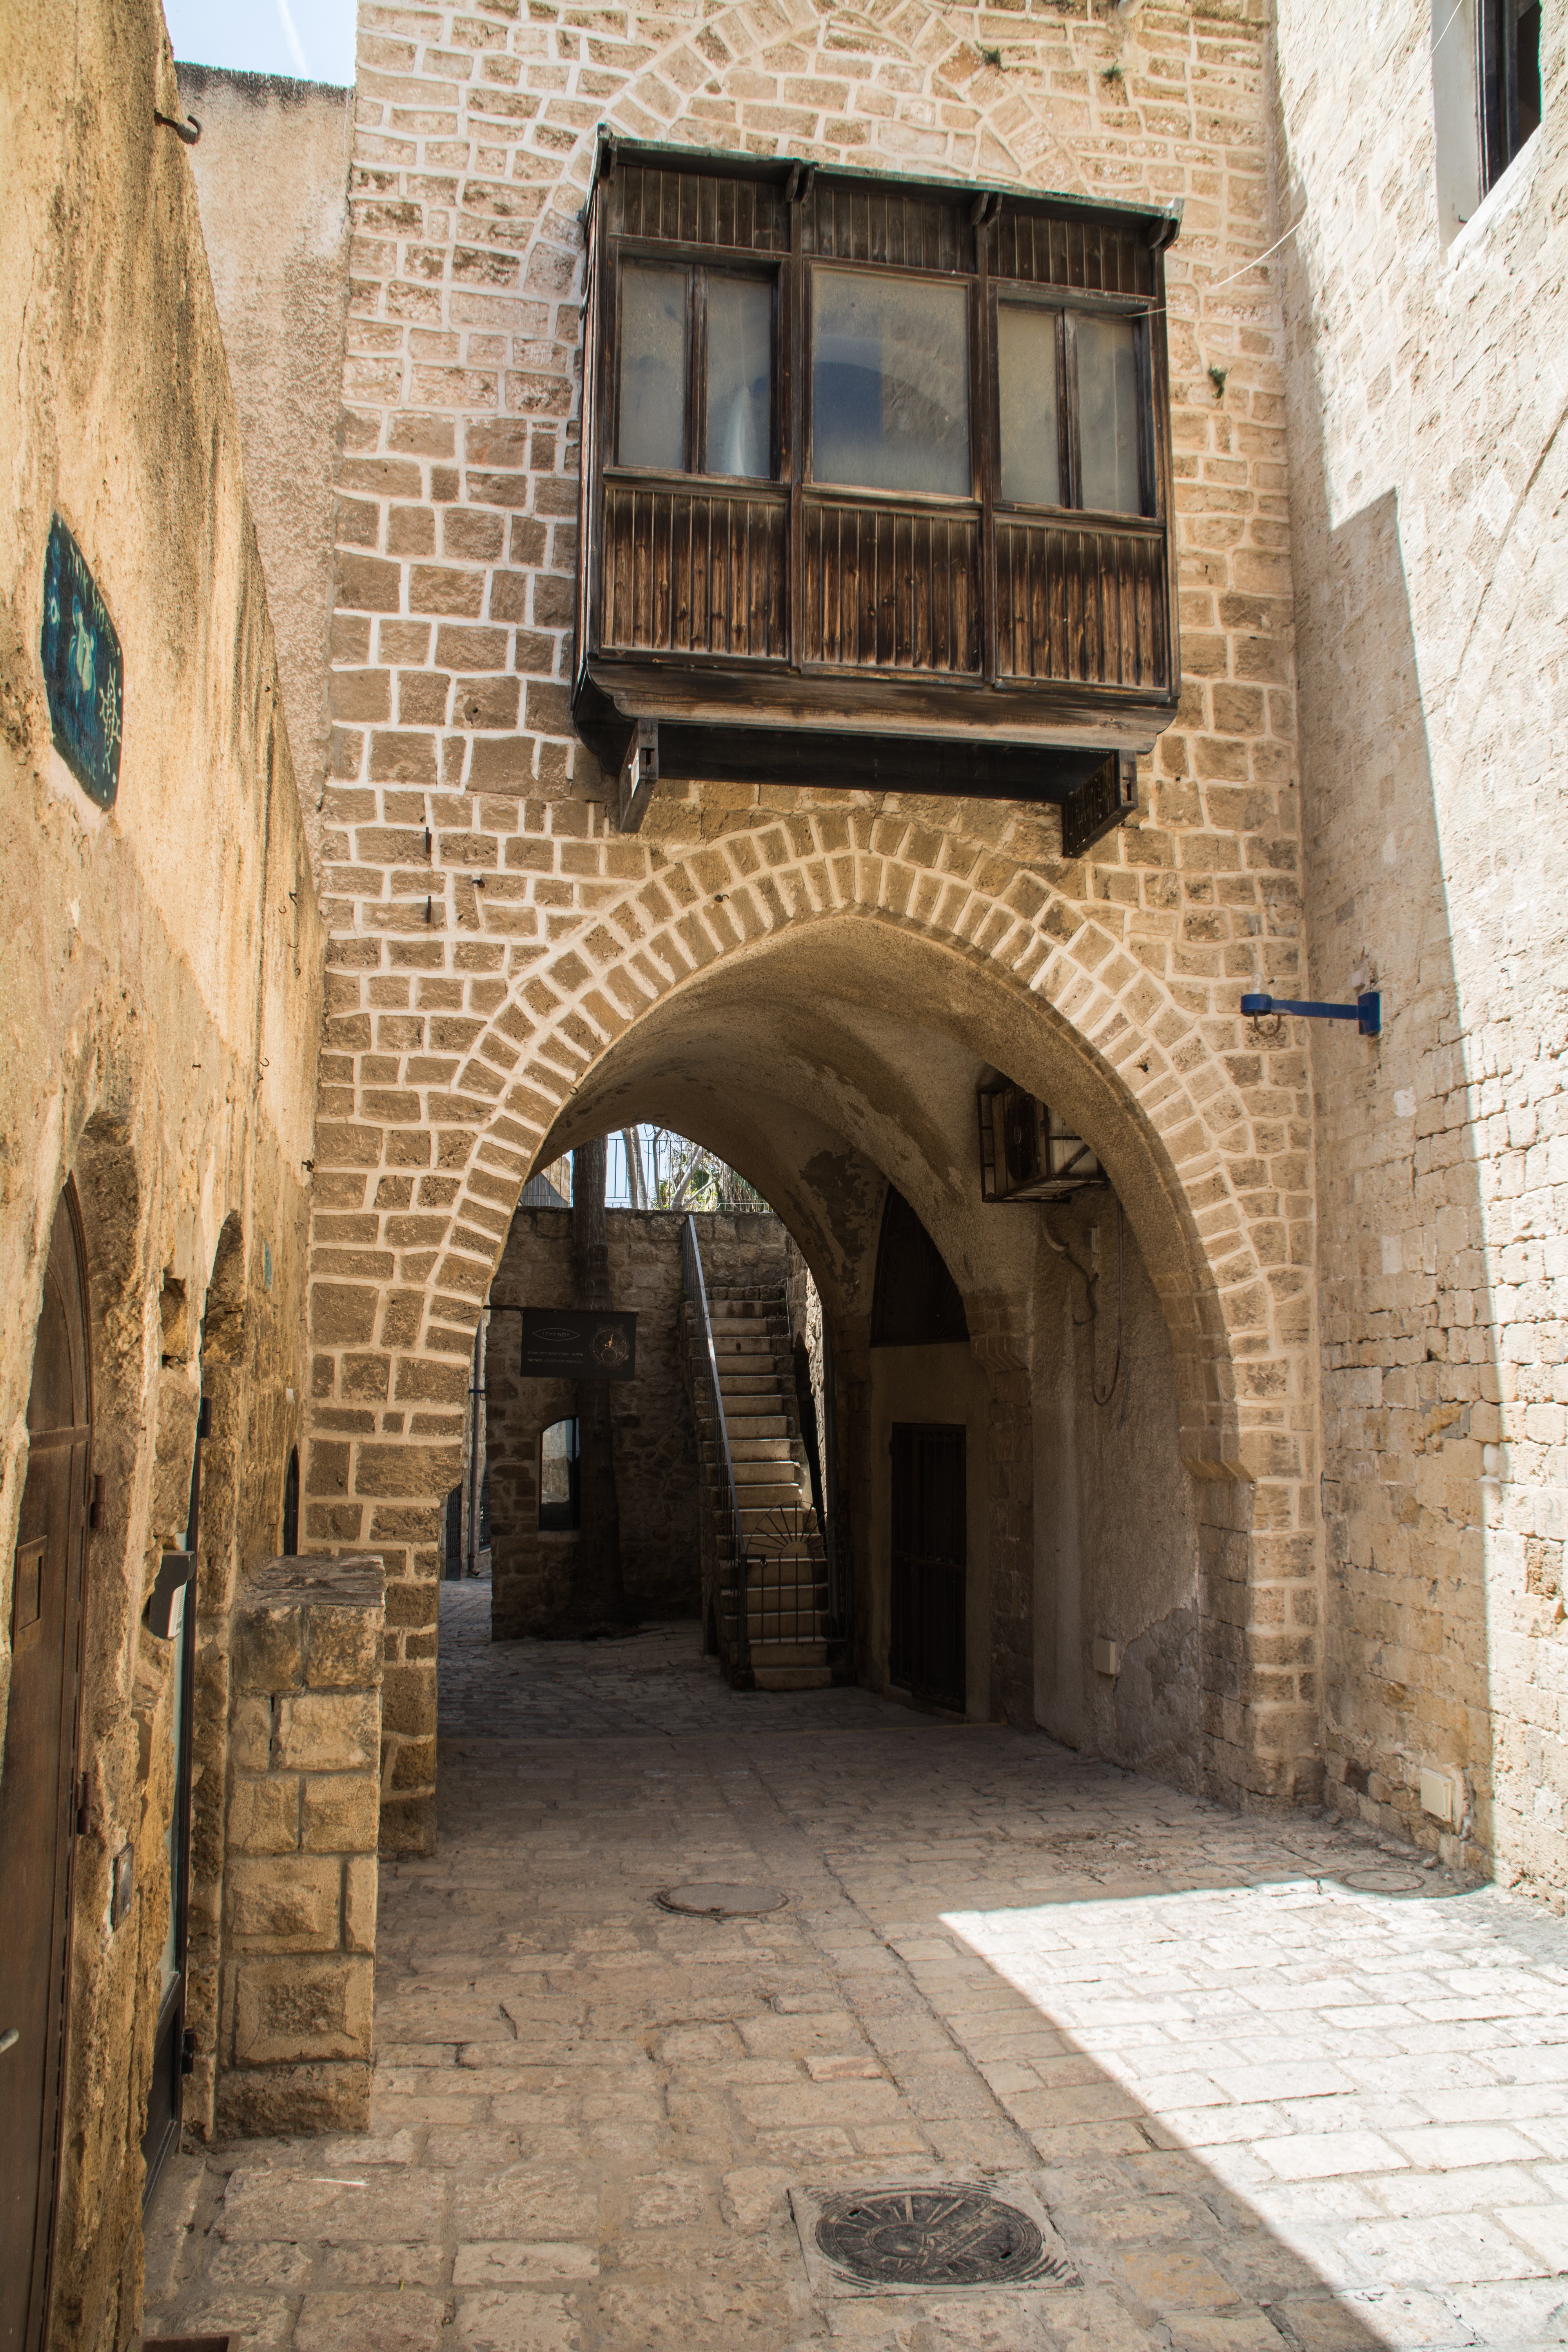
architecture, road, street, town, building, old, alley, city, wall, downtown, arch, facade, tourism, places of interest, old town, courtyard, infrastructure, synagogue, arcade, historically, middle ages, israel, jaffa, neighbourhood, old street, ancient history